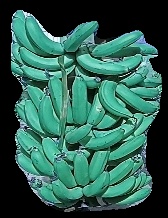
Variety: pachbale
Grade: grade3